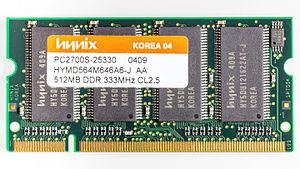
SK Hynix est une entreprise sud-coréenne fabriquant des semi-conducteurs.